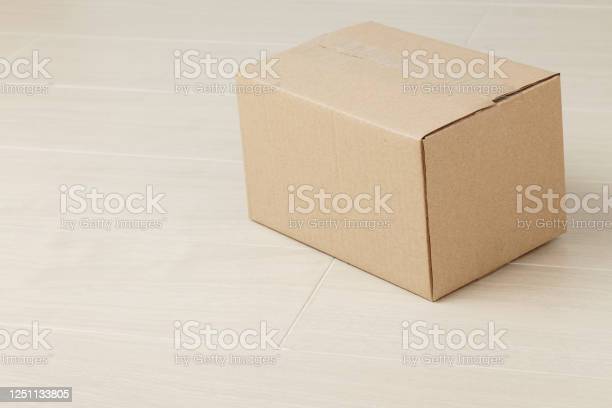
Label: cardboard